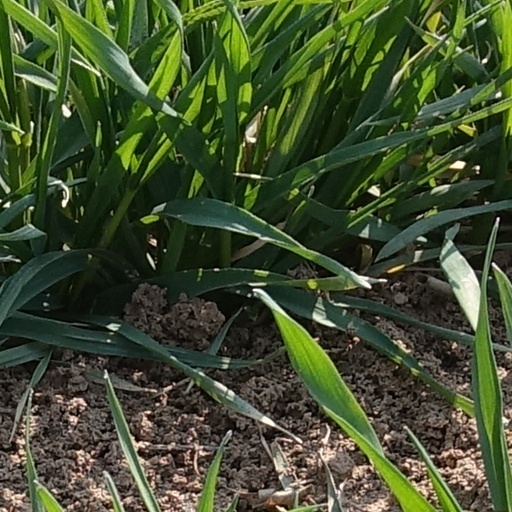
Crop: wheat